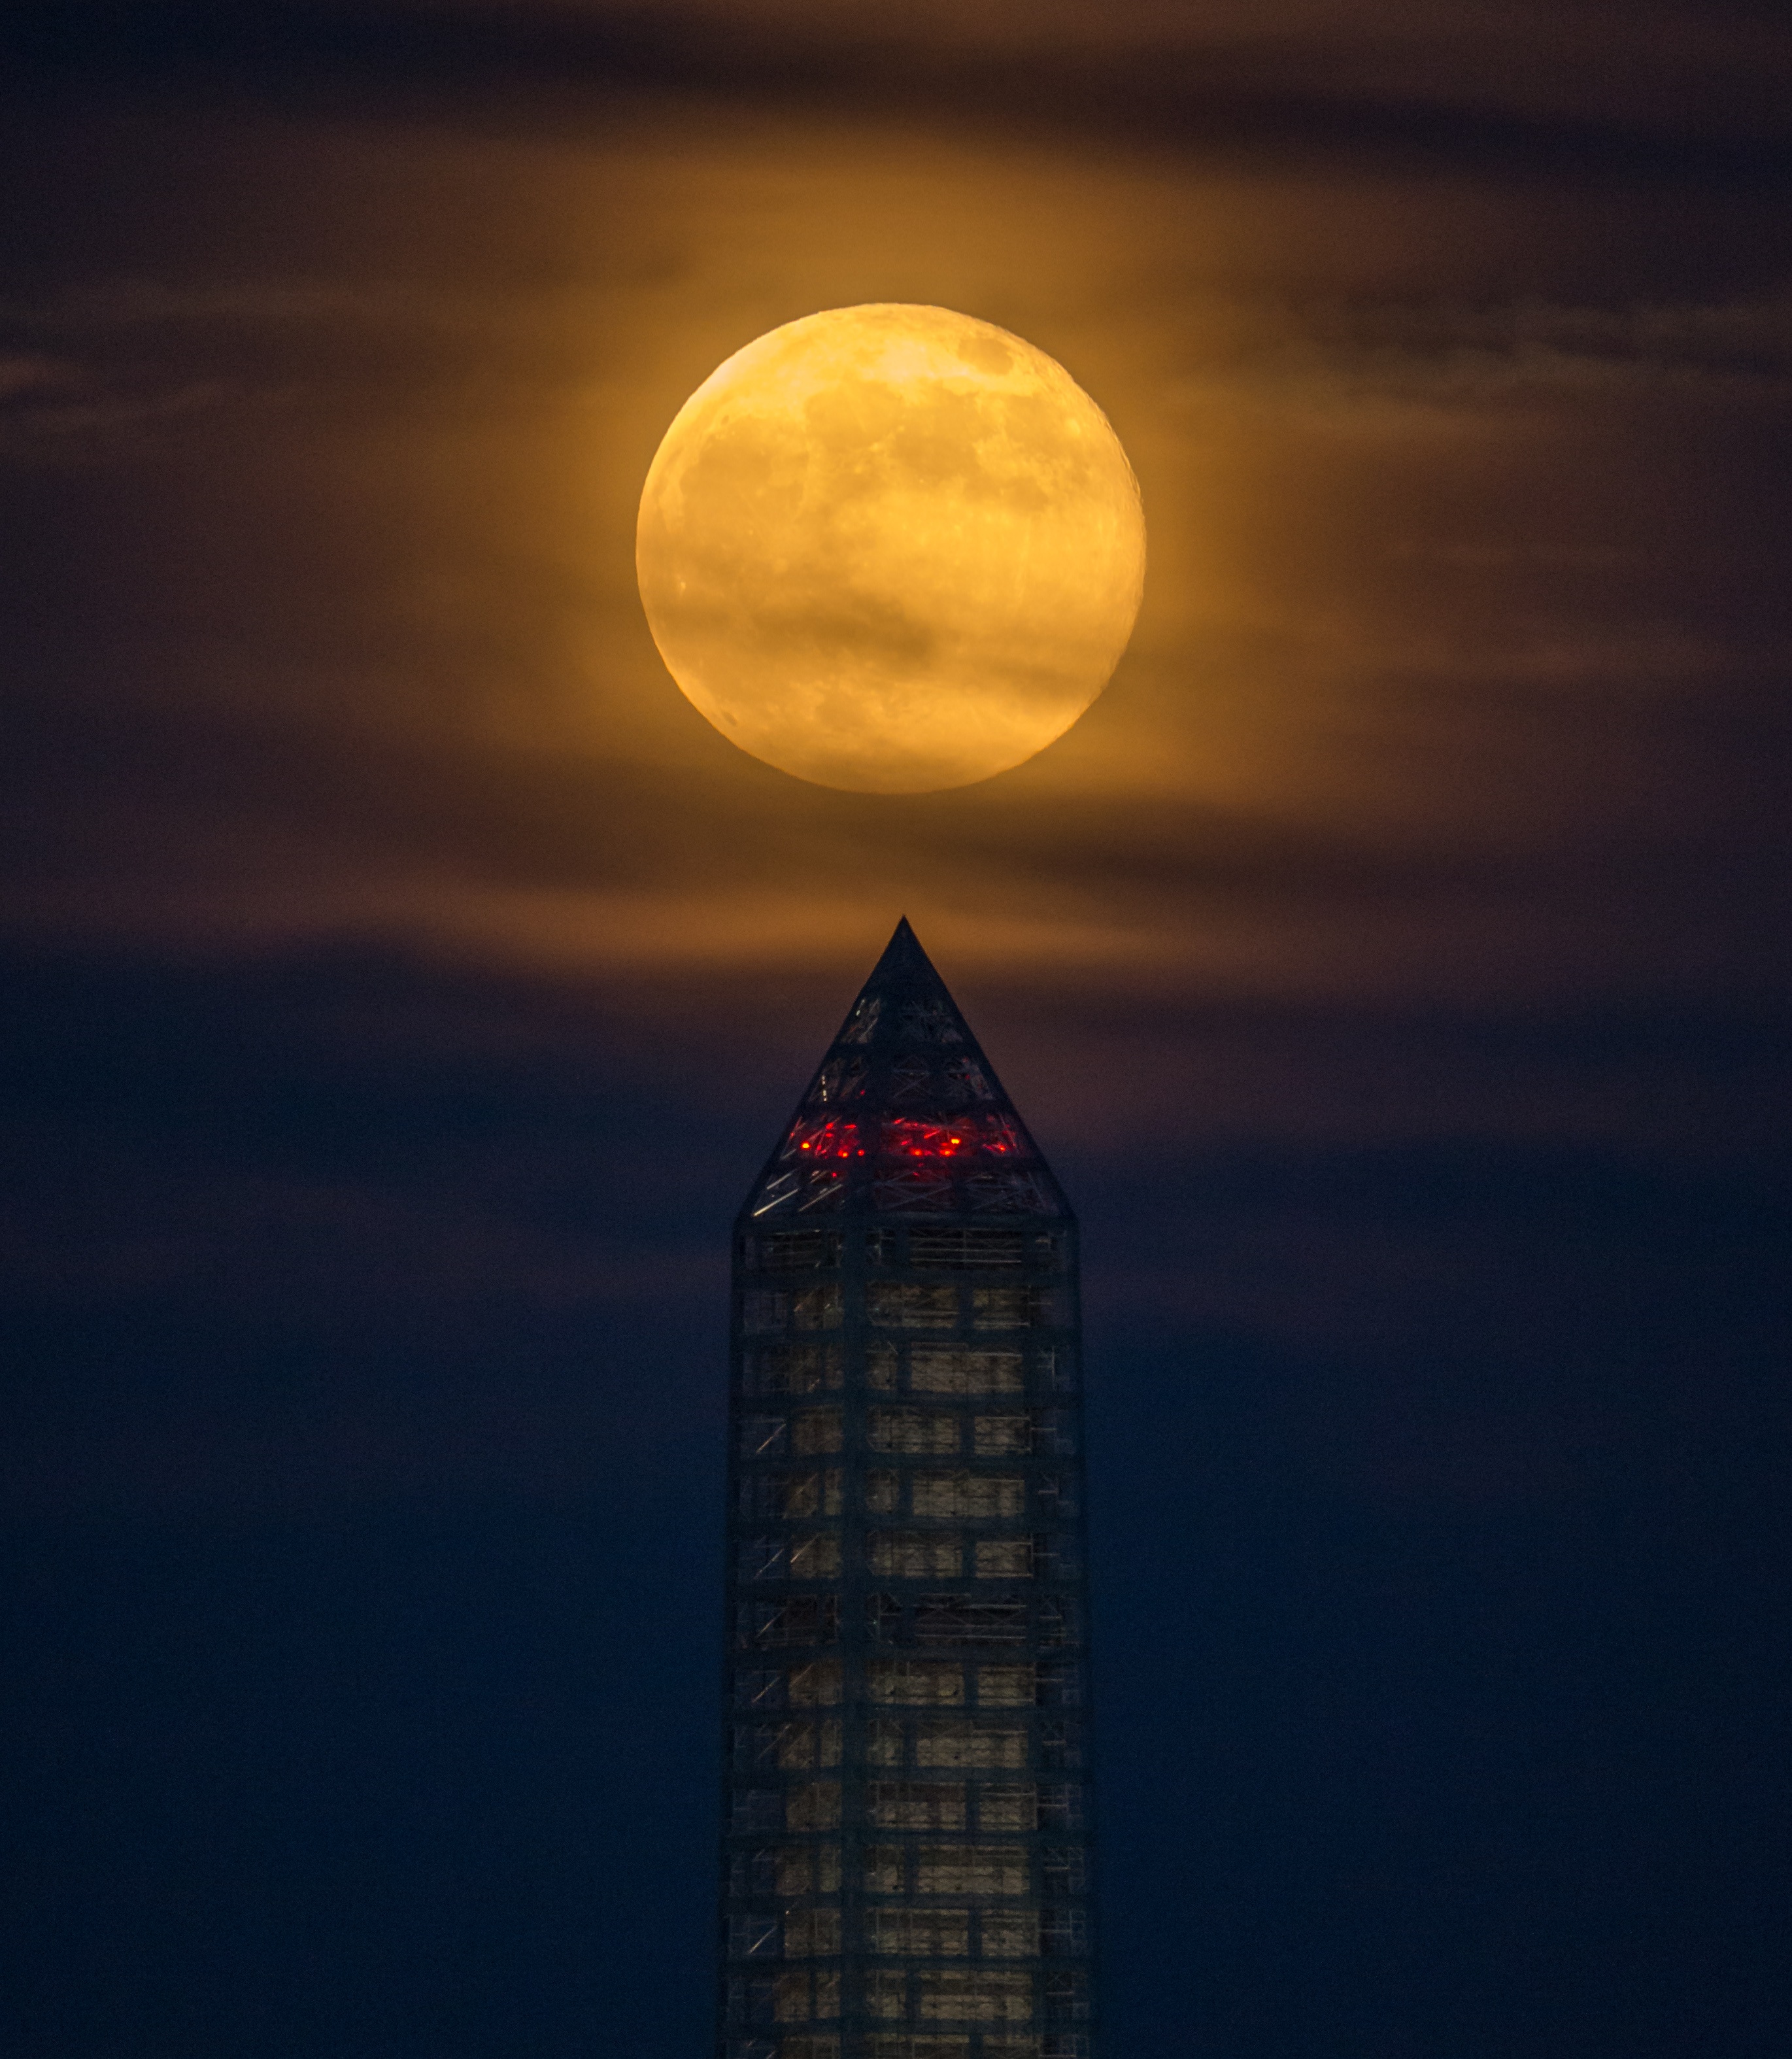
horizon, light, glowing, sky, sunset, night, sunlight, dawn, atmosphere, dusk, evening, reflection, usa, america, darkness, moon, full moon, dc, washington monument, clouds, full, bright, supermoon, shape, perigee, astronomical object, district of columbia, atmosphere of earth